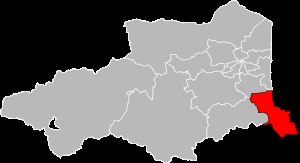
Côte Vermeille (kanton)
Placering i departementet Pyrénées-Orientales
Côte Vermeille er en fransk kanton beliggende i departementet Pyrénées-Orientales i regionen Occitanie. Kantonen blev udvidet med 3 kommuner pr. dekret 26. februar 2014. Hele kantonen ligger i Arrondissement Céret. Hovedby er Argelès-sur-Mer.